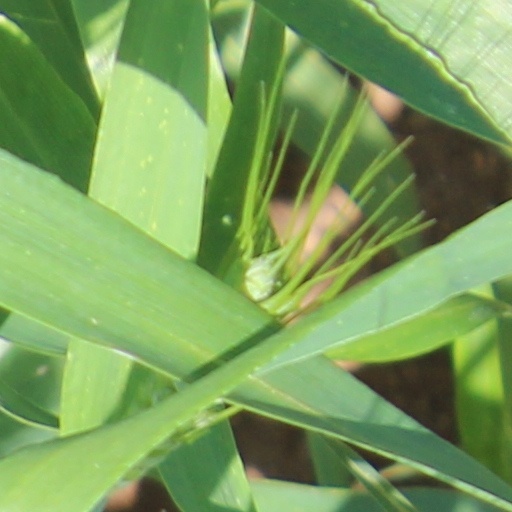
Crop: wheat